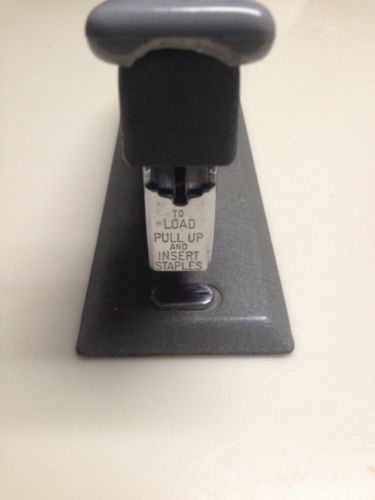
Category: stapler